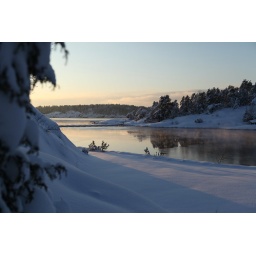
Sunset at the beach Brevigbukta in Son in winter clothes